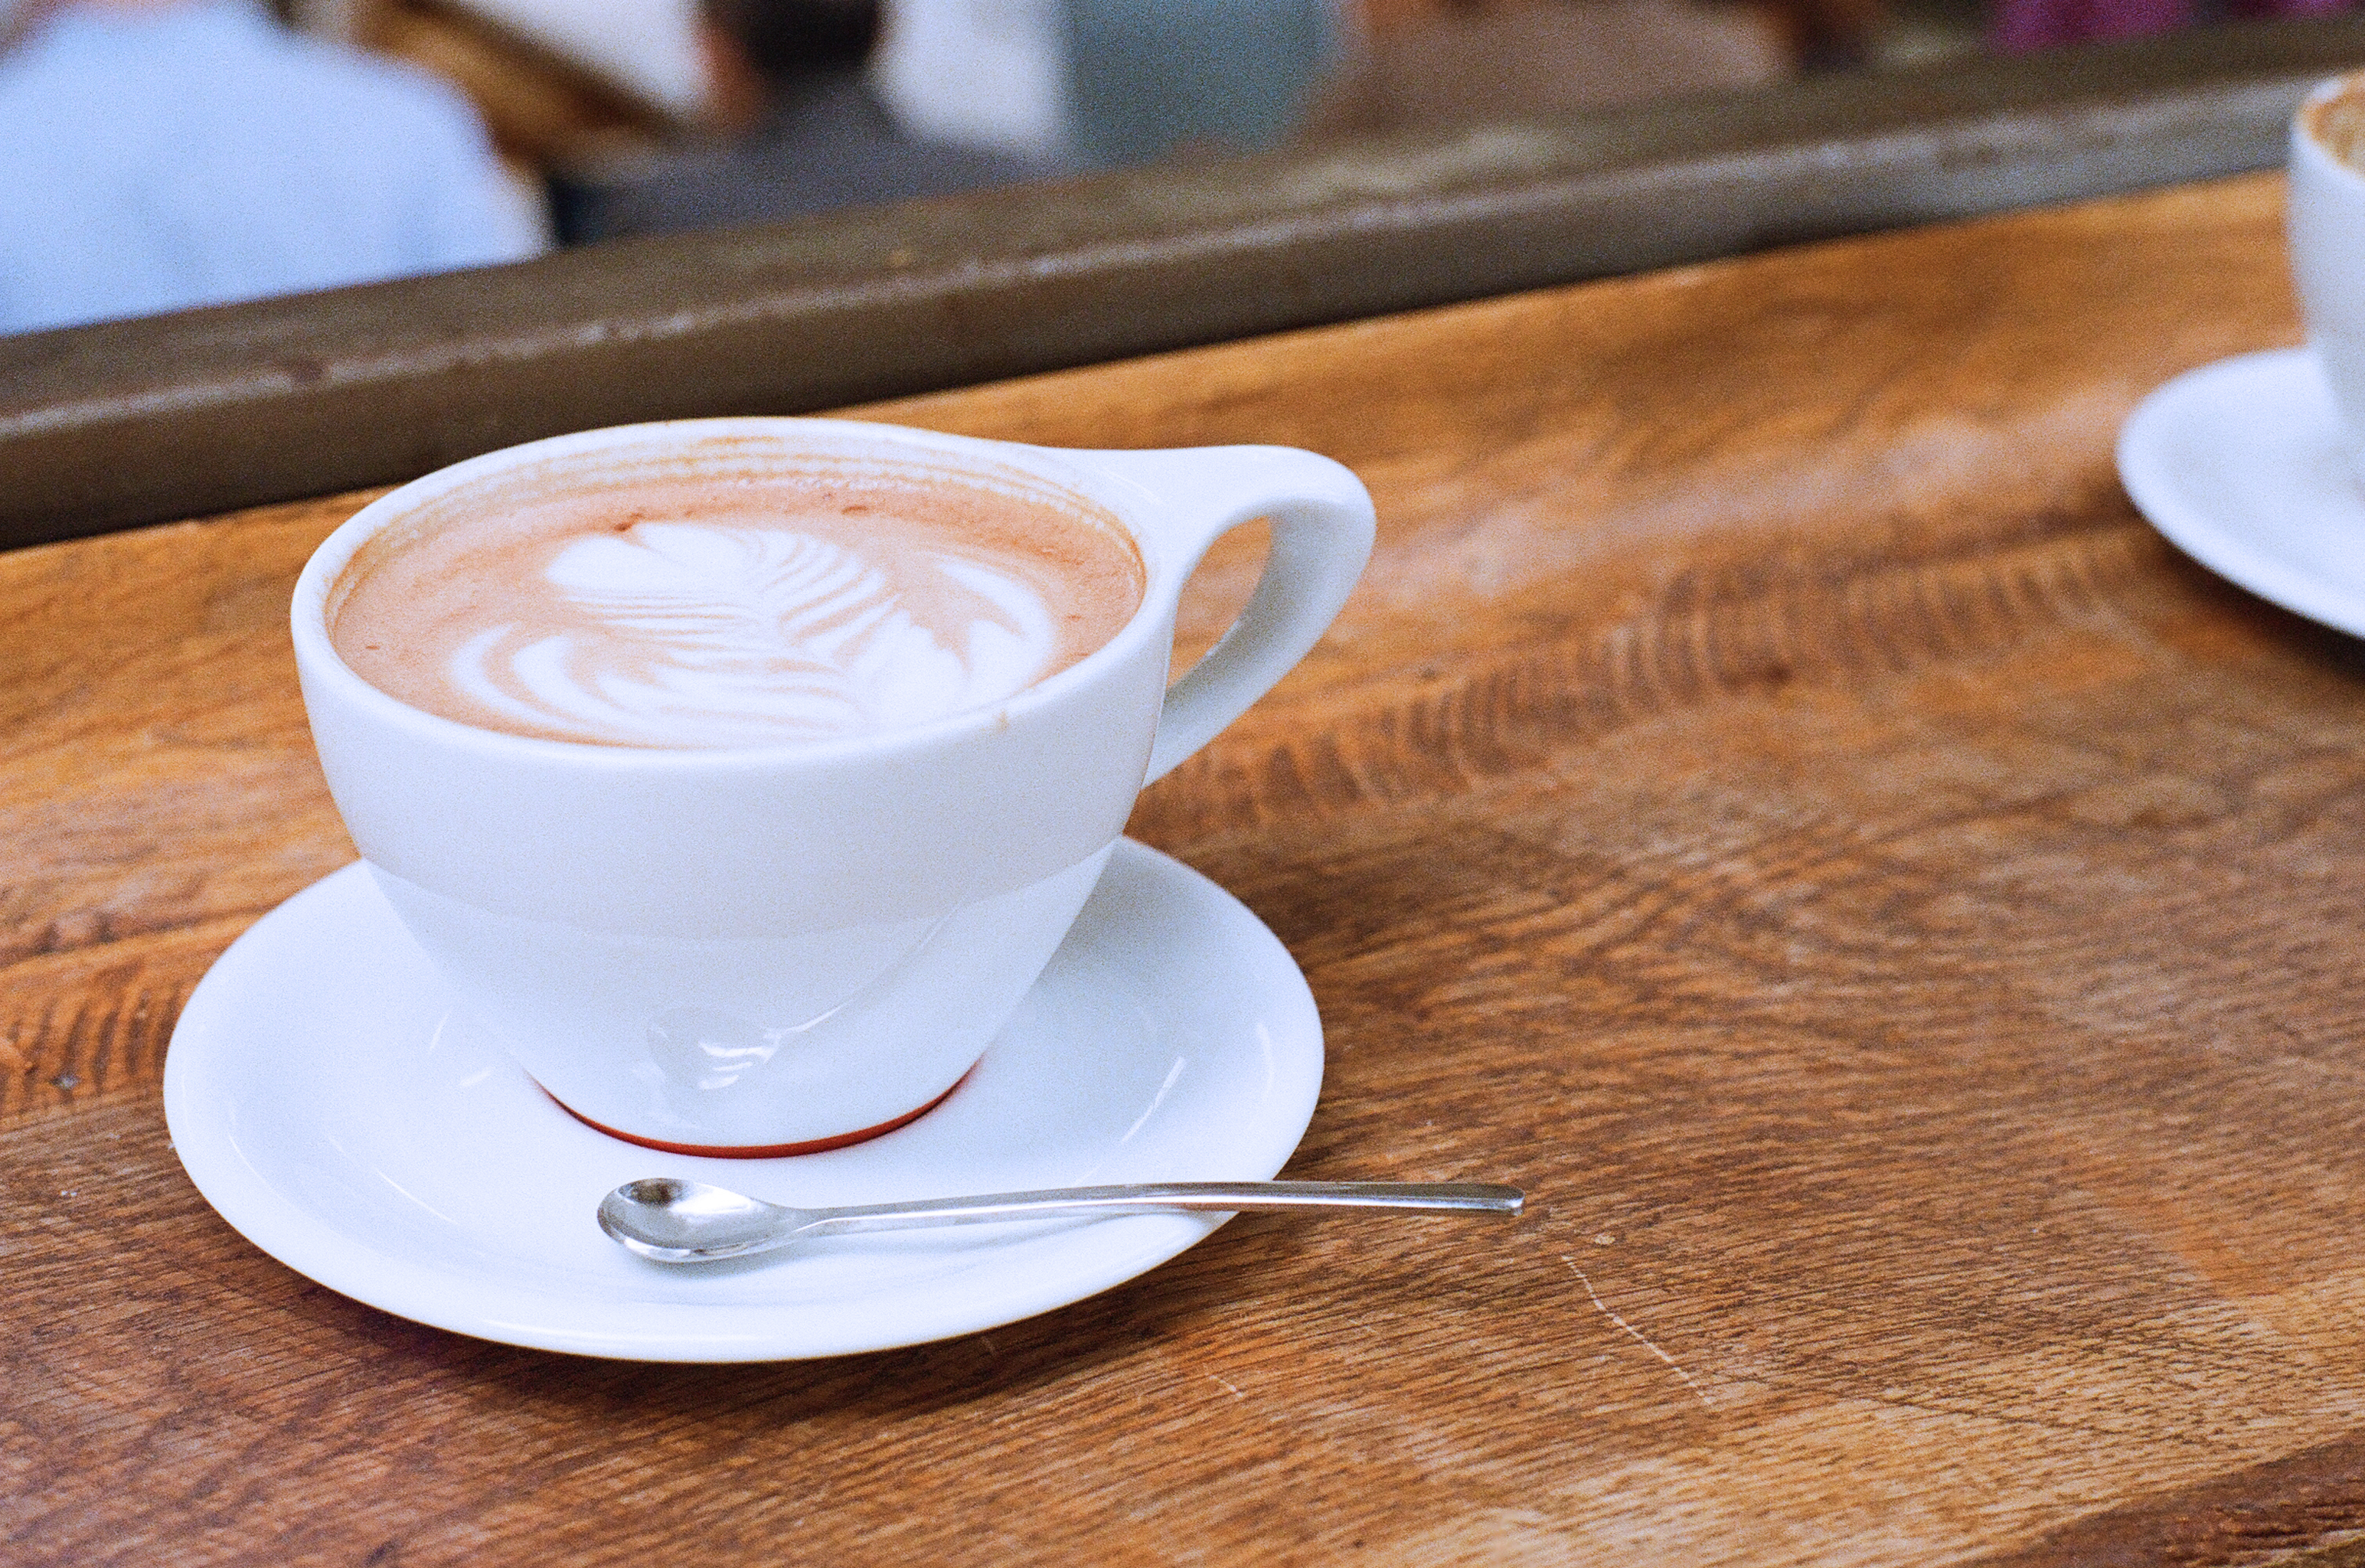
cafe, coffee, restaurant, foam, cup, latte, cappuccino, meal, food, drink, breakfast, espresso, coffee cup, mocha, flavor